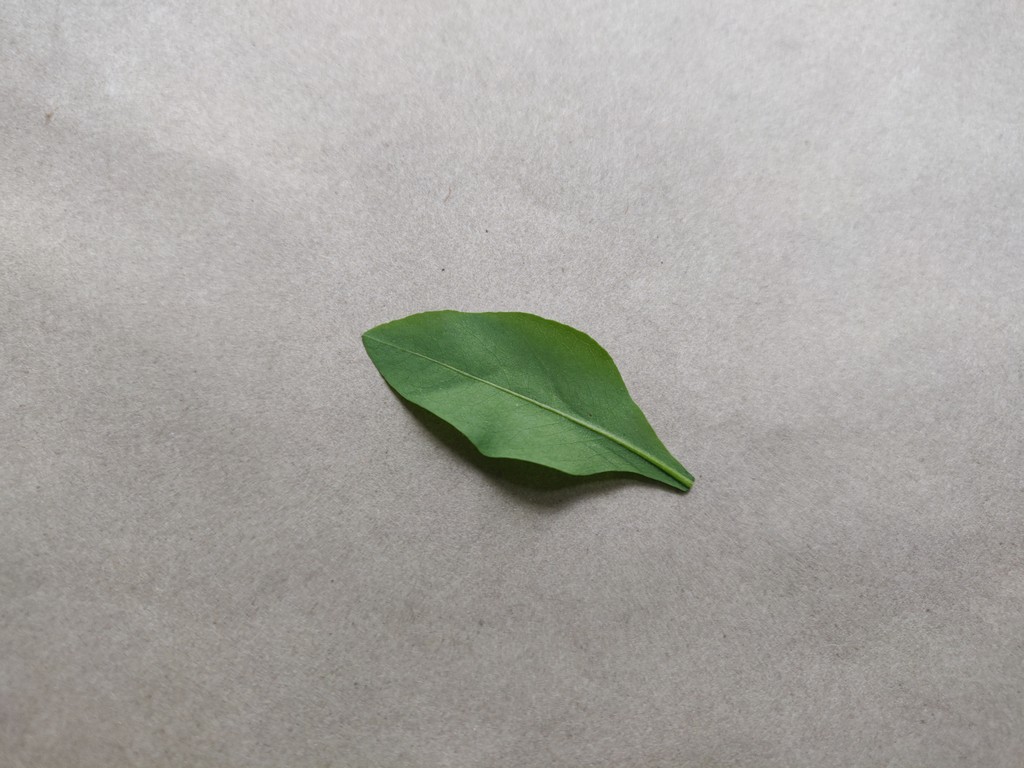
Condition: Healthy
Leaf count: single
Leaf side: back